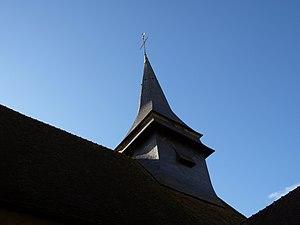
clocher de l'eglise
Illiers-l'Évêque est une commune française située dans le département de l'Eure en région Normandie. Les habitants d'Illiers-l'Évêque sont des Illiens-Épiscopiens.
Cet article recense une partie des monuments historiques de l'Eure, en France.
Cet article recense les monuments historiques français classés en 1938.